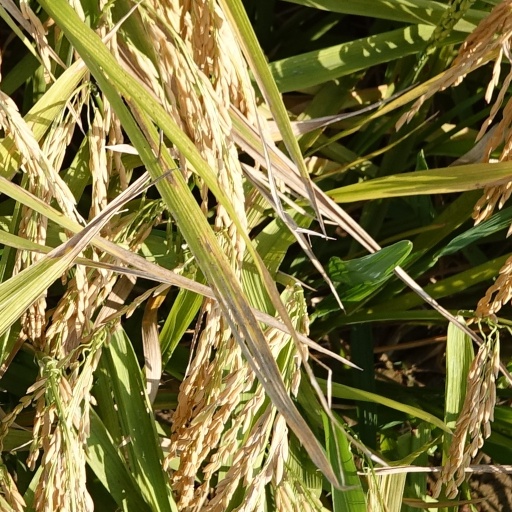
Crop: rice